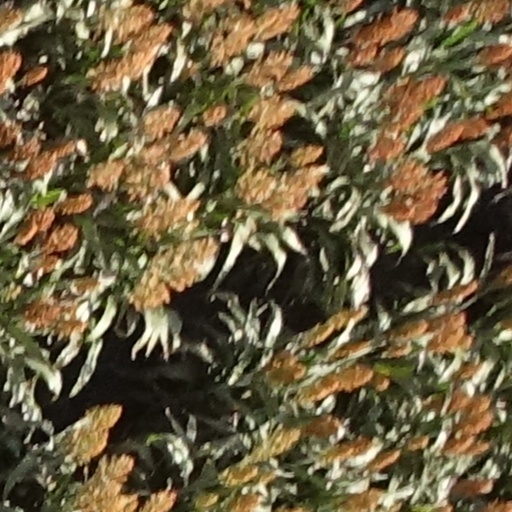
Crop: sorghum